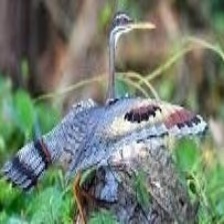
Species: SUNBITTERN
Scientific name:  EURYPYGA HELIAS